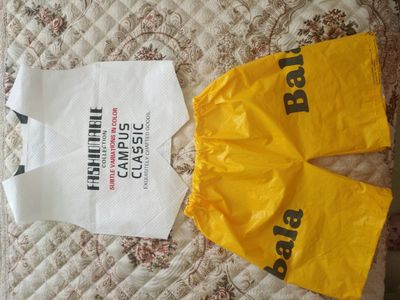
Label: plastic